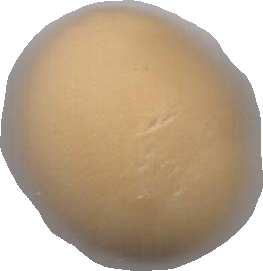
Variety: Dega